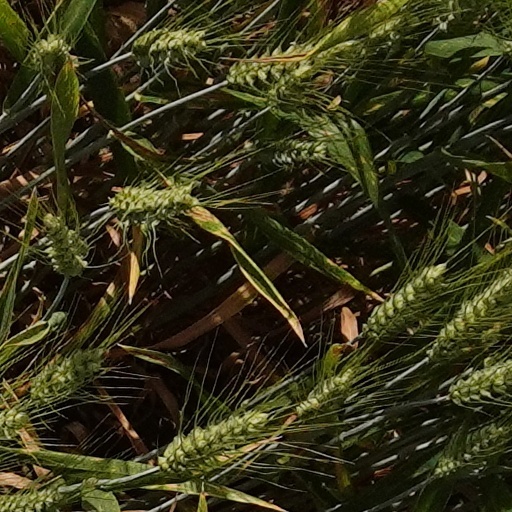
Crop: wheat